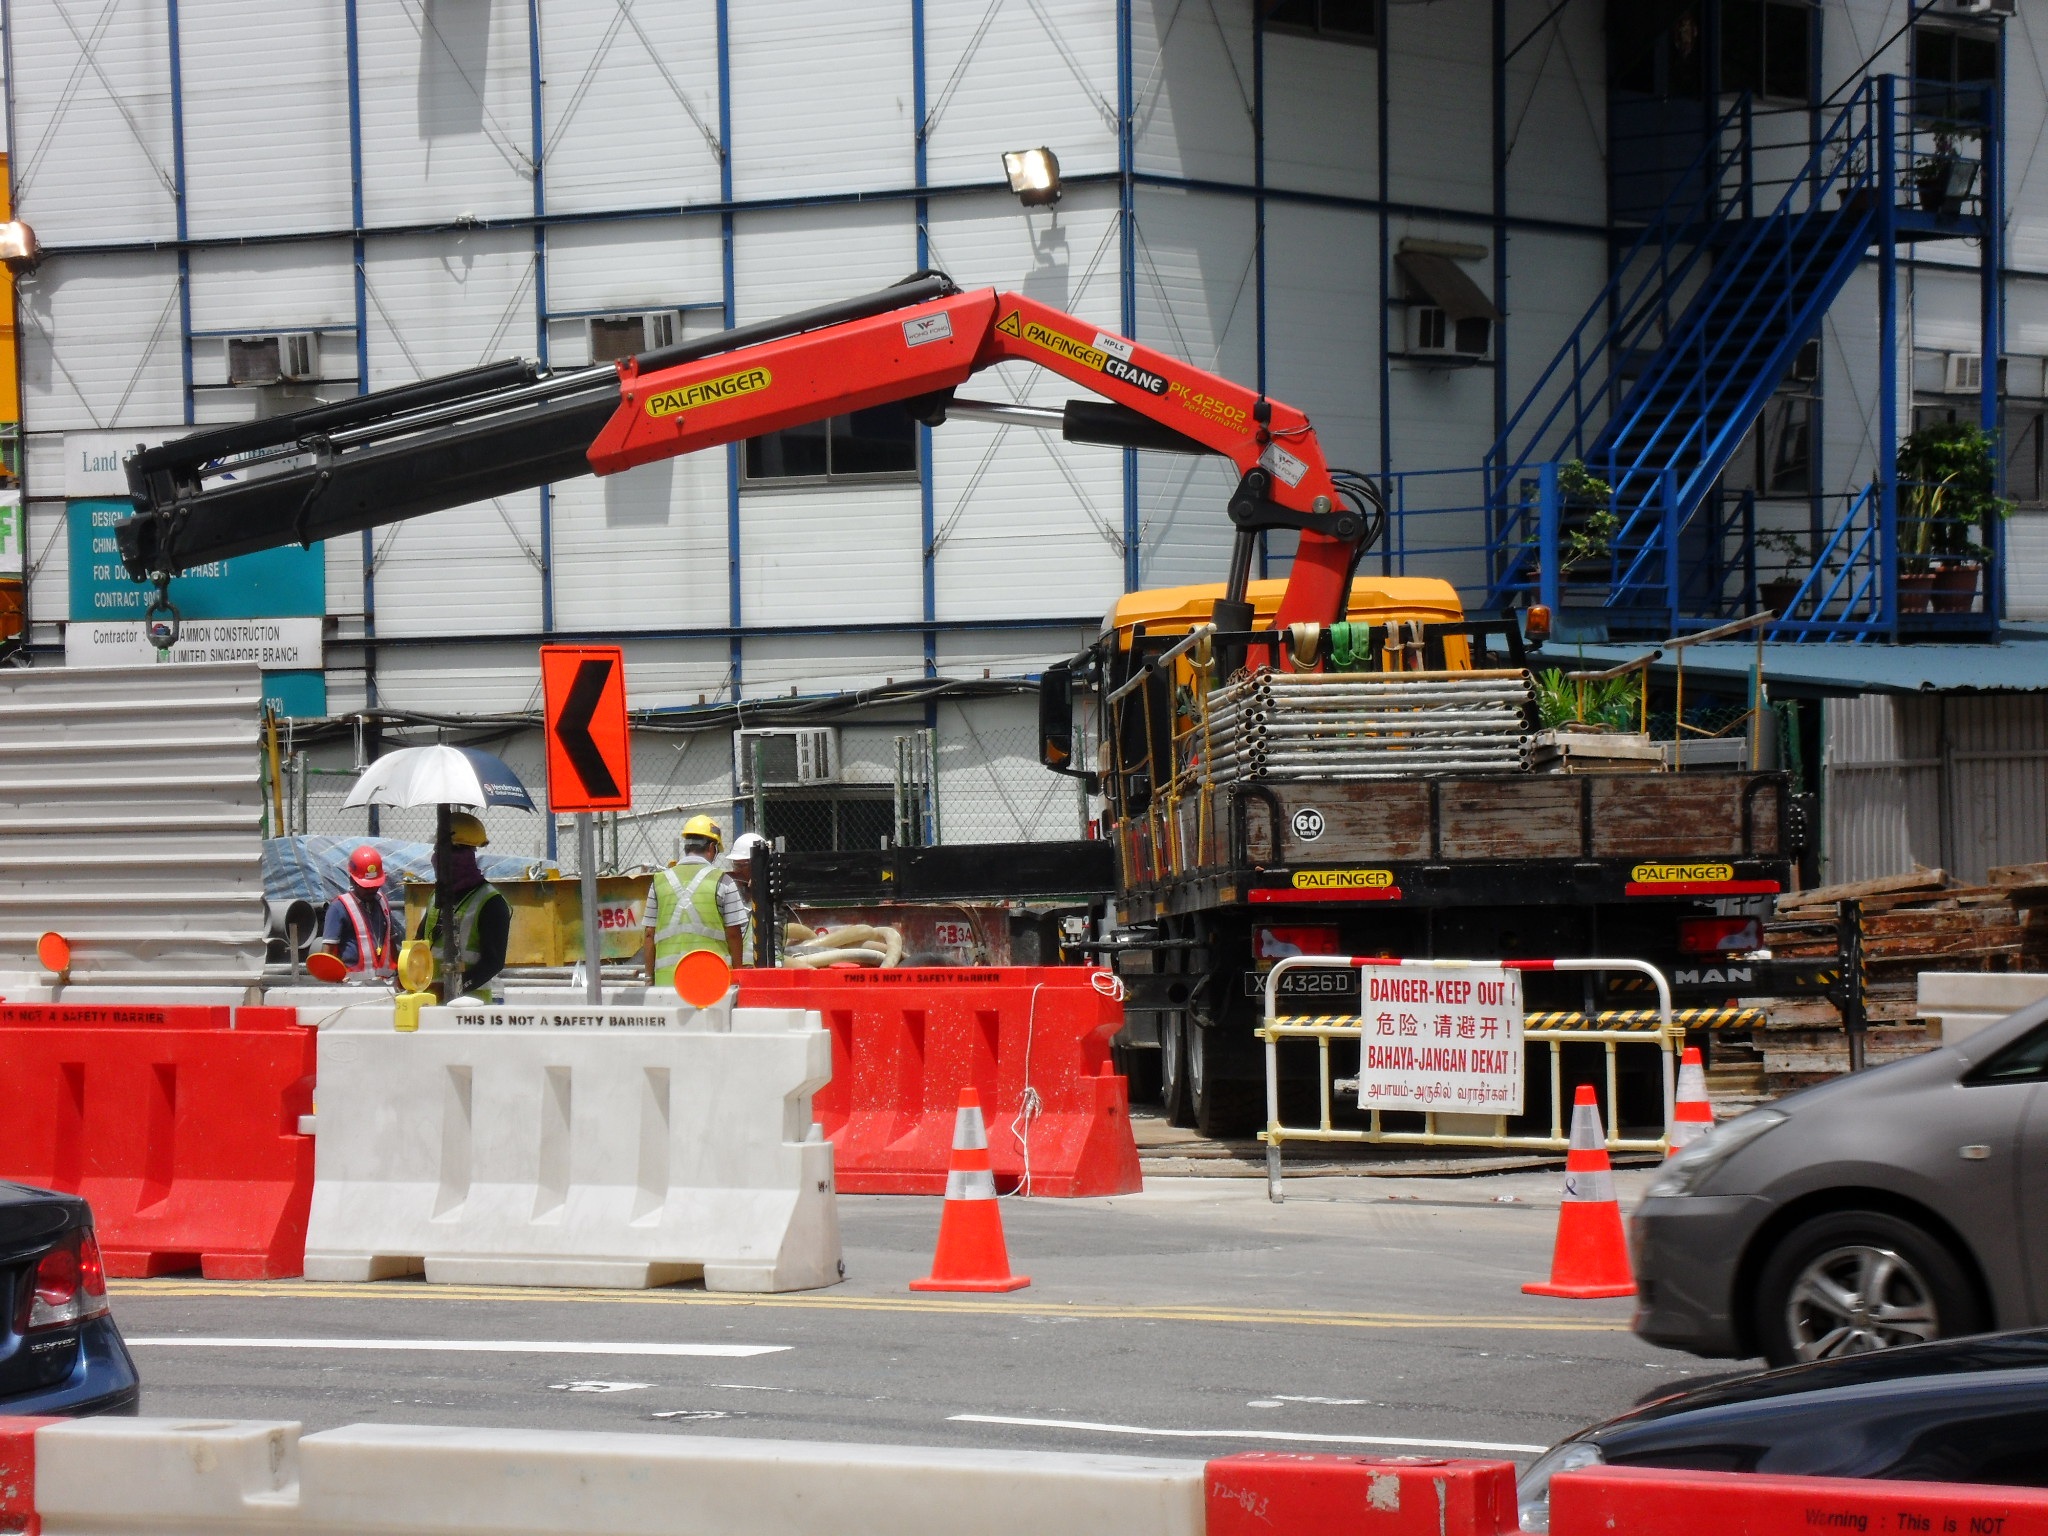
city, transport, vehicle, machine, toy, public transport, emergency service, fire department, crane, singapore, labour, construction equipment, the building site